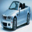
Label: automobile